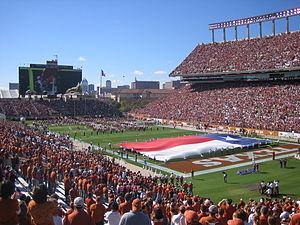
Le Darrell K. Royal-Texas Memorial Stadium est un stade de football américain de 100 119 places situé sur le campus de l'université du Texas à Austin dans la ville de Austin au Texas. L'équipe de football américain universitaire des Texas Longhorn Athletics évolue dans cette enceinte inaugurée le 27 novembre 1924 qui comptait alors 27 000 places. Ce stade est la propriété de l'Université du Texas à Austin.